The Steel Fist

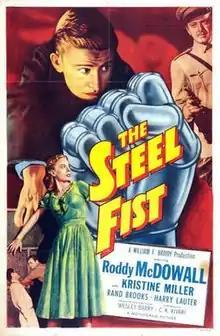
Theatrical release poster

The Steel Fist is a 1952 American drama film directed by Wesley Barry and written by C.K. Kivari. The film stars Roddy McDowall, Kristine Miller, Harry Lauter, Rand Brooks, Byron Foulger and Kate Drain Lawson. The film was released on January 6, 1952 by Monogram Pictures.